Ma Mya

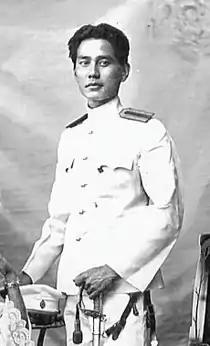
Prince Sukkasem na Chiengmai

After that, Ma Mya shaved her head and became a Thilashin (Buddhist nun). The nun Ma Mya went to Chiang Mai again when she heard Prince Sukkasem would be married to Princess Buachum. Prince Sukkasem refused to meet her but gave money to Ma Mya. She requested that royal messengers inform the prince that she forgives him and wishes that their vows made at the pagoda not be reconsidered. Ma Mya went back to her hometown and became a Thilanshin for the rest of her life, while Prince Sukkasem was an alcoholic and died in 1913. It's believed that Ma Mya died in 1963 at the age of 75, after her lover in 49 years later. There were rumors that Ma Mya's ashes were placed at the Northern Royalties Cemetery at Wat Suan Dok, but it was later revealed to be a hoax.